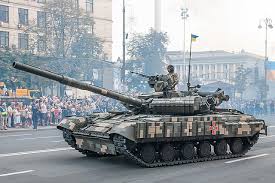
Label: Tank